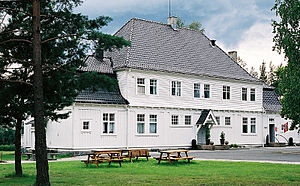
Hokksund
Sorenskrivergården med Nøstetangenmuseet
Hokksund er en by i Øvre Eiker kommune i Buskerud fylke i Norge, og et naturlig kommunecenter for indbyggerne i kommunen. Nordøst for Drammenselven ligger Gamle Hokksund, mens Hokksund station og nyere bebyggelse ligger på sydvestsiden. Ca. 8.000 af kommunens 15.600 indbyggere bor i byen eller i omegnen. Der er kommet flere nye boligområder i udkanten af byen, f.eks. Frognes, Semsmoen, Loesmoen og Ullernåsen.